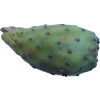
Label: cactus_fruit_green